Ventilation–perfusion coupling

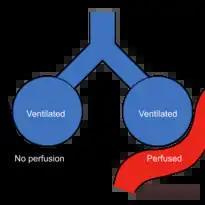
Diagram of alveolar dead space in alveoli and pulmonary capillary

When the ventilation-perfusion ratio is abnormally higher or lower than the normal range (0.8), it is called the ventilation-perfusion mismatch, which may cause a significant impact on health.